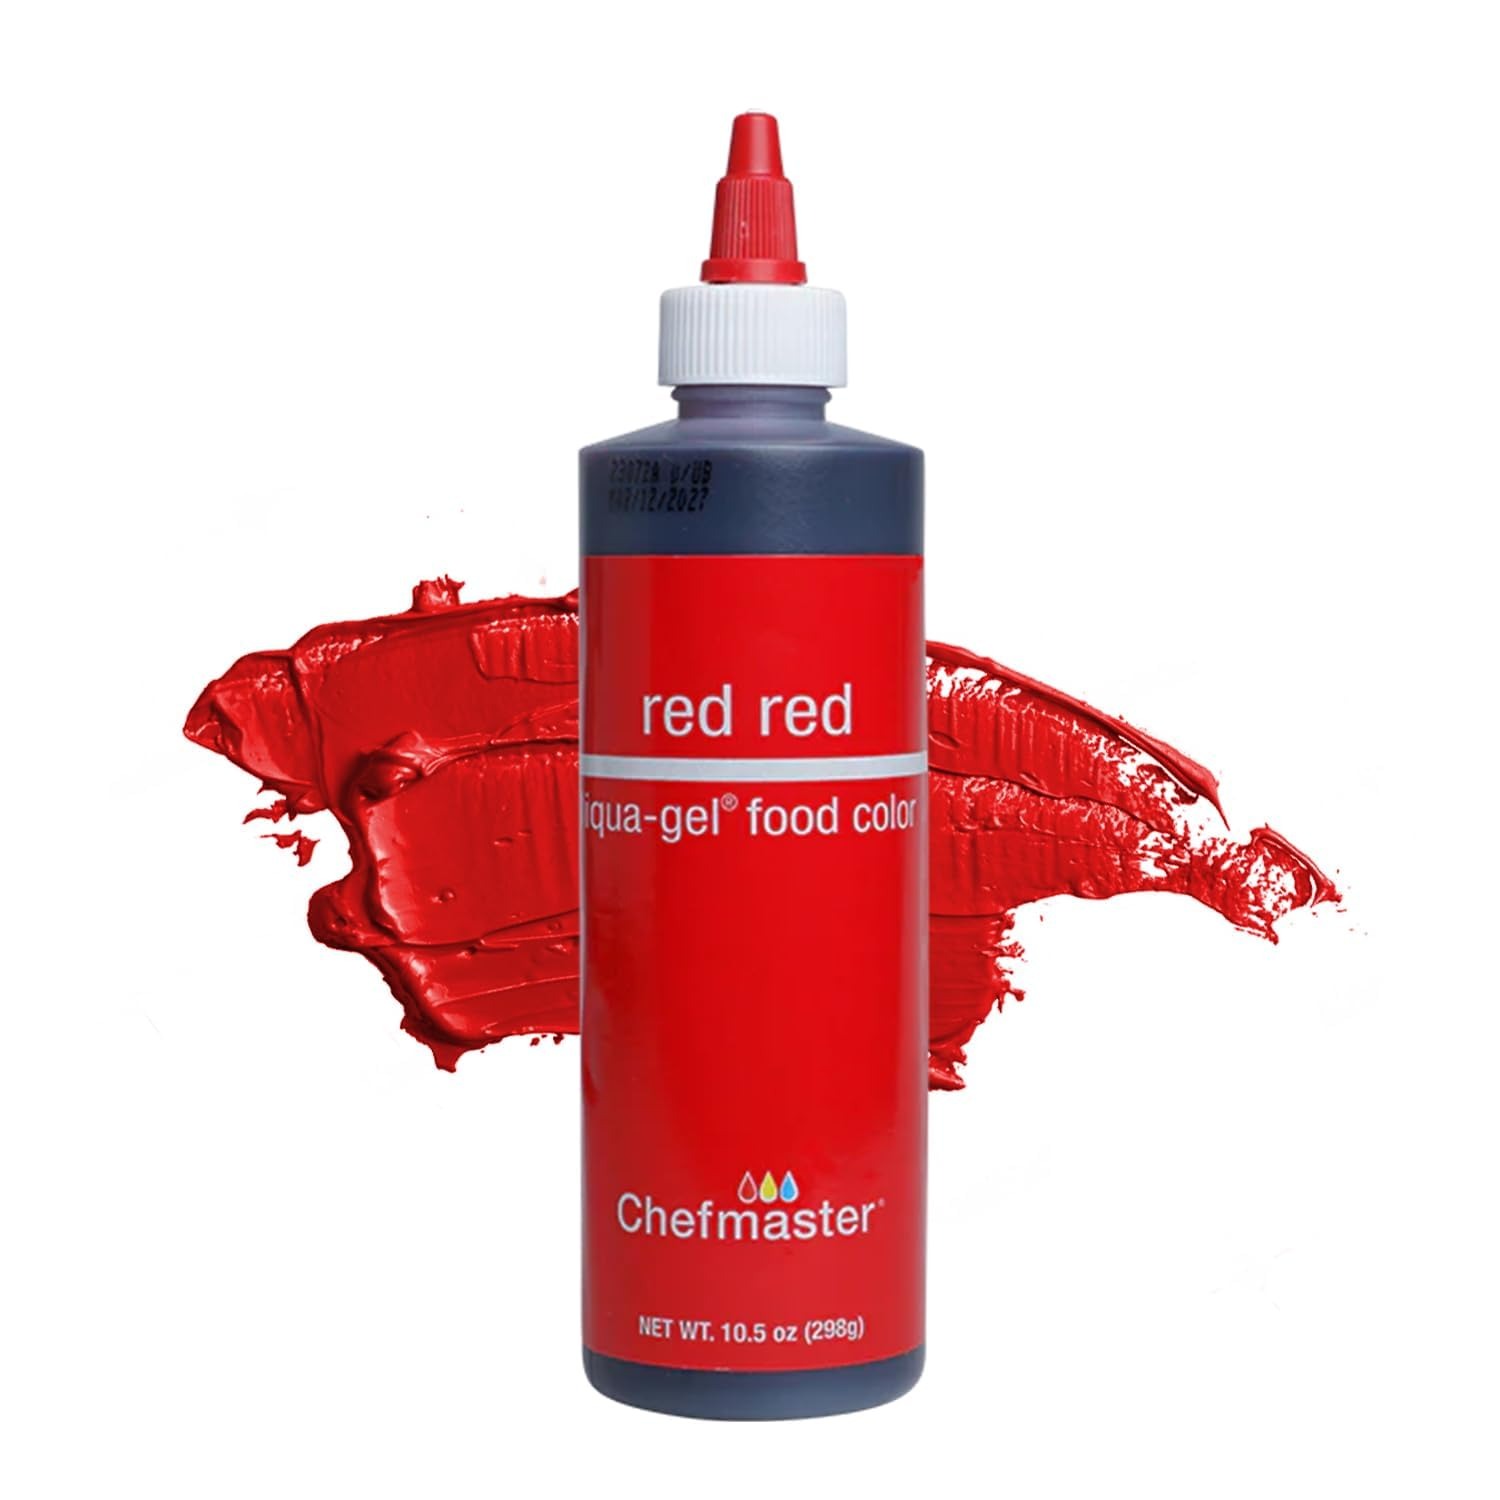
Item Name: Chefmaster Red Red Liqua-Gel® Food Coloring | Vibrant Color | Professional-Grade Dye for Icing, Frosting, Fondant | Baking & Decorating | Fade-Resistant | Easy-to-Use | Made in USA | 10.5 oz
Bullet Point 1: Eye-Catching Color Premium blends add vivid, rich, fade-resistant, true-to-shade colors that are made specially for your baking and cake decorating. Our assortment of soft gel food coloring includes a rainbow of hues from neon, pastel, primary, and more. Mix our gels for a seemingly limitless color palette!
Bullet Point 2: Infinite Applications Let your creativity flow with colored icings, fondants, gum pastes, batters, cake frostings, and more. Amuse your kids with bright blue pancakes, join in the process of making slime, arts and crafts.
Bullet Point 3: Quality Ingredients Liqua-Gel food coloring is gluten-free, certified kosher, vegan-friendly, and halal. Our professional grade formula provides the tint you want without altering the taste, texture, or consistency of your finished baked goods.
Bullet Point 4: Highly Concentrated Liqua-Gel Each drop provides high impact, vibrant color. With a flip top lid and no-drip squeeze bottle, you can easily control the number of drops added.
Bullet Point 5: Manufactured in the USA With over 85 years of experience in coloring food products and overall, 120 years in the bakery industry, we pride ourselves on formulating blends to meet your one-of-a-kind creations. Our Chefmaster collection is made in Fullerton, CA.
Value: 1.0
Unit: Fl Oz

Price: 13.895